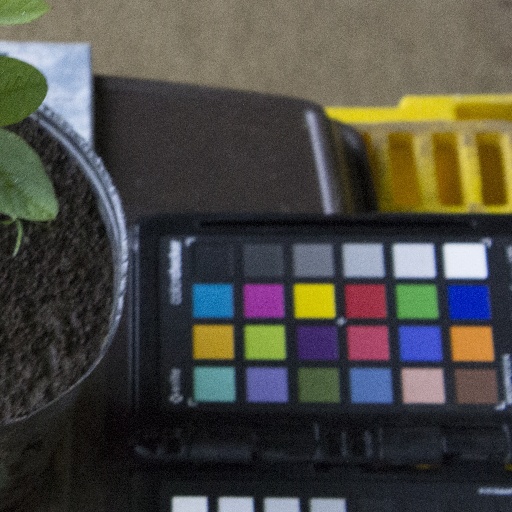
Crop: soybean